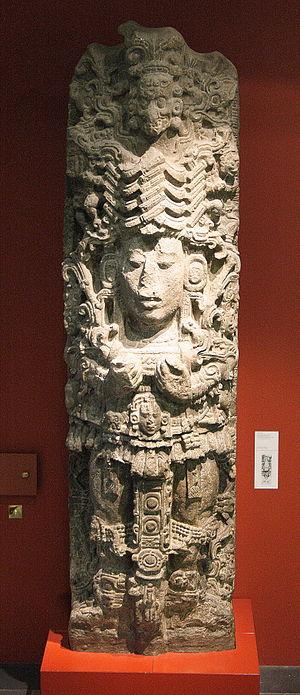
Alfred Percival Maudslay, né le 18 mars 1850, mort le 22 janvier 1931 est un diplomate britannique, explorateur, photographe et archéologue. Il fut l'un des premiers Européens à étudier les ruines maya.